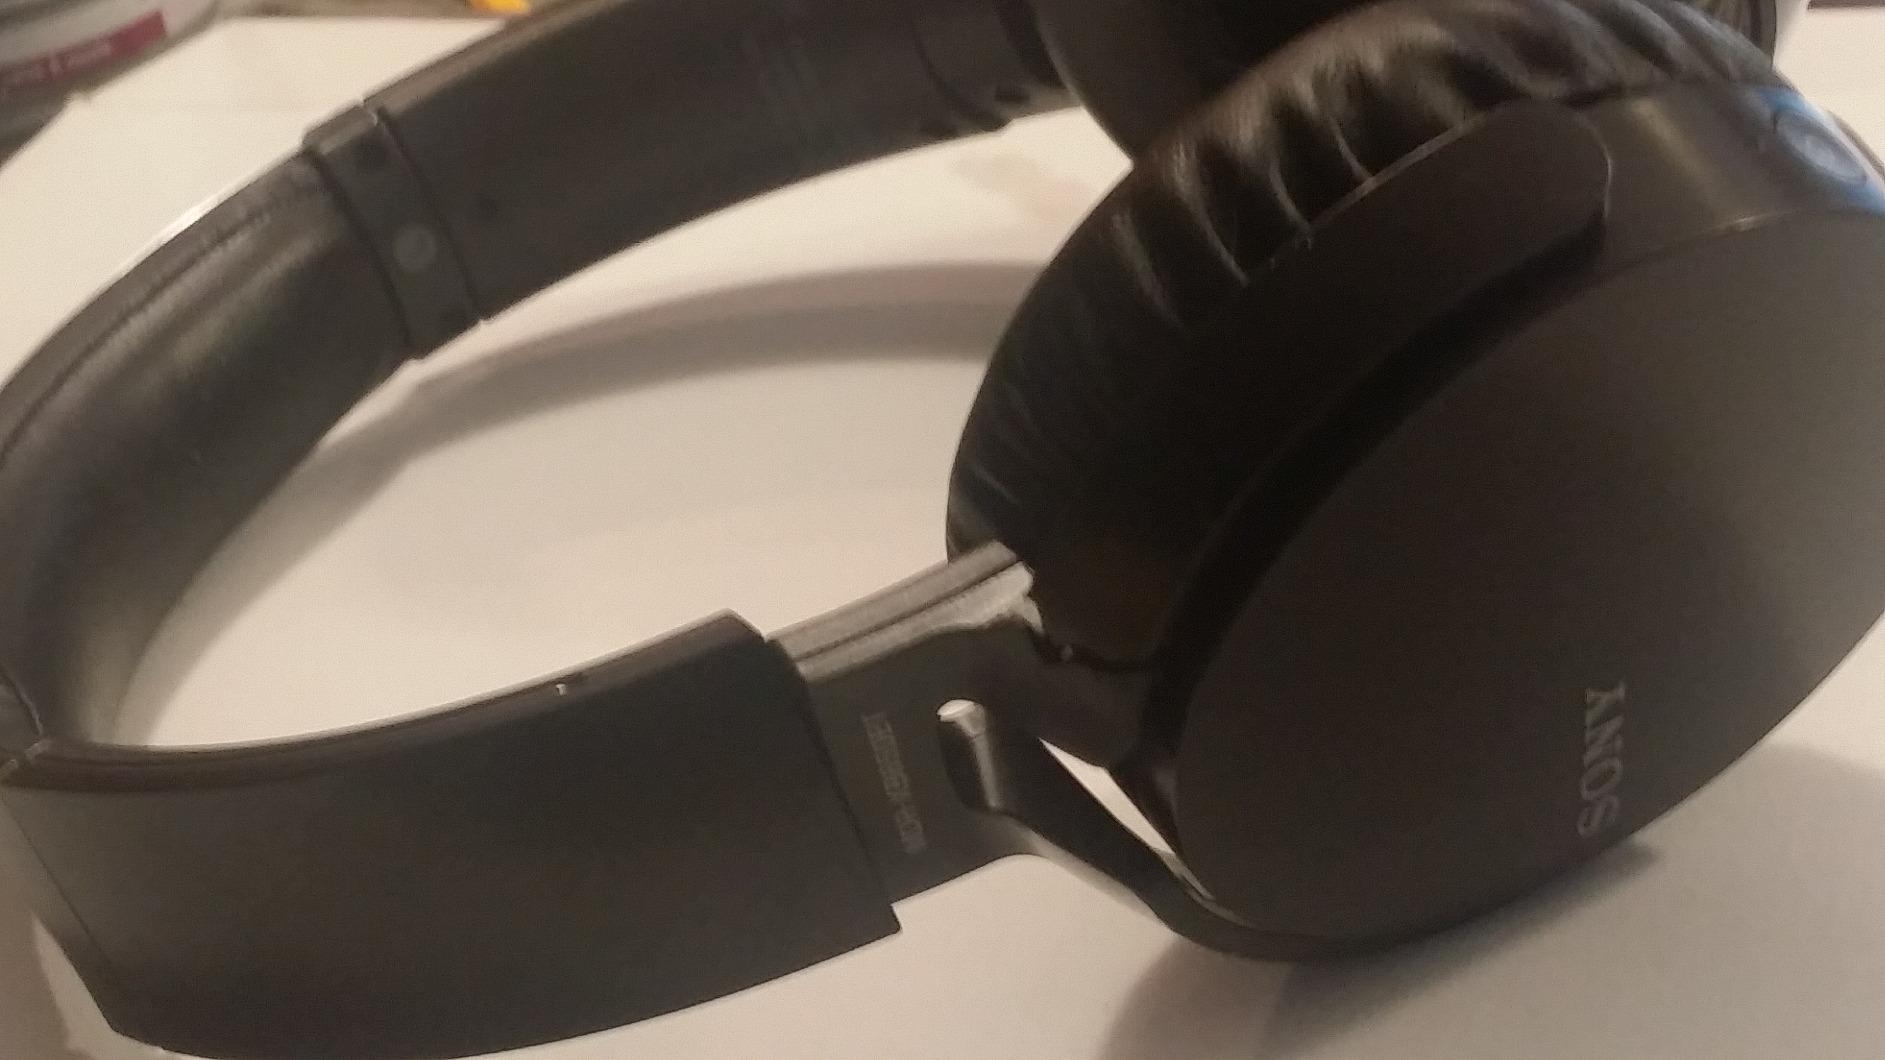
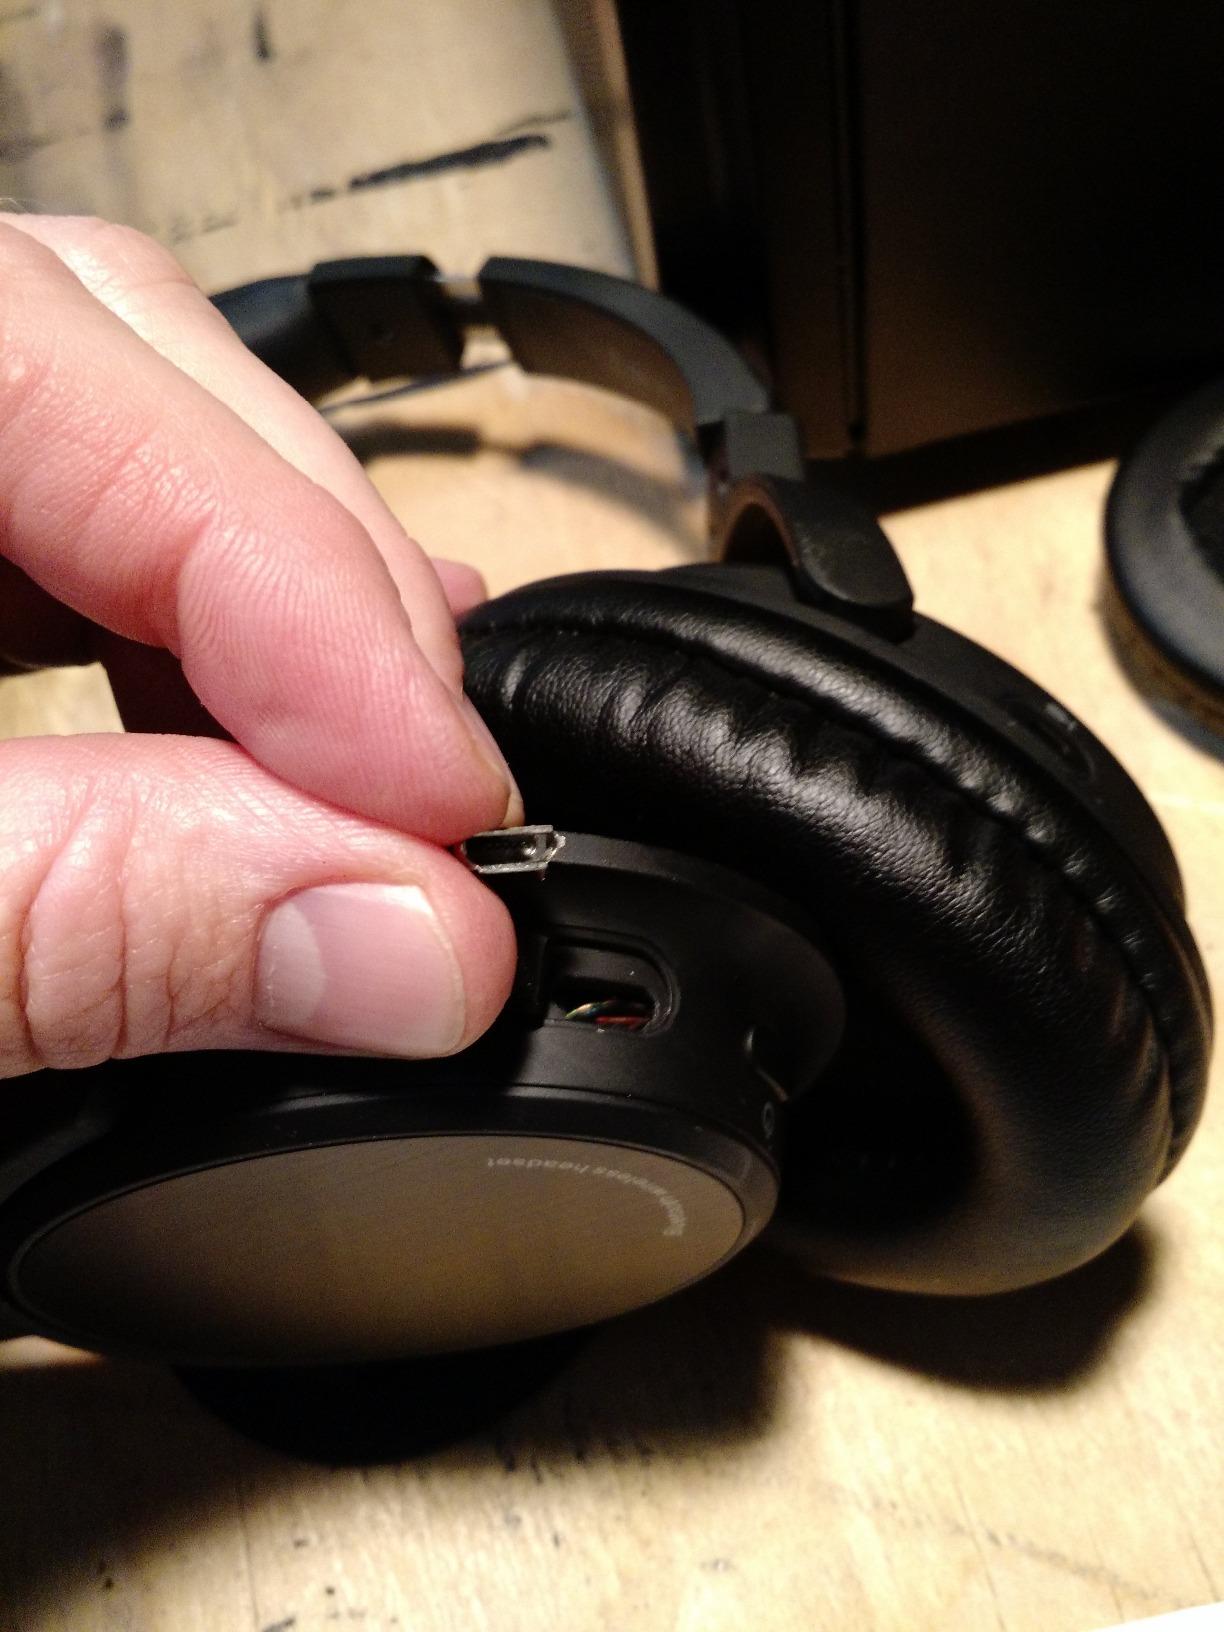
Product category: headphones
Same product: no